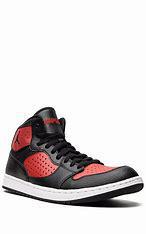
Brand: Jordan
Model: Access